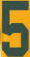
Number: 5